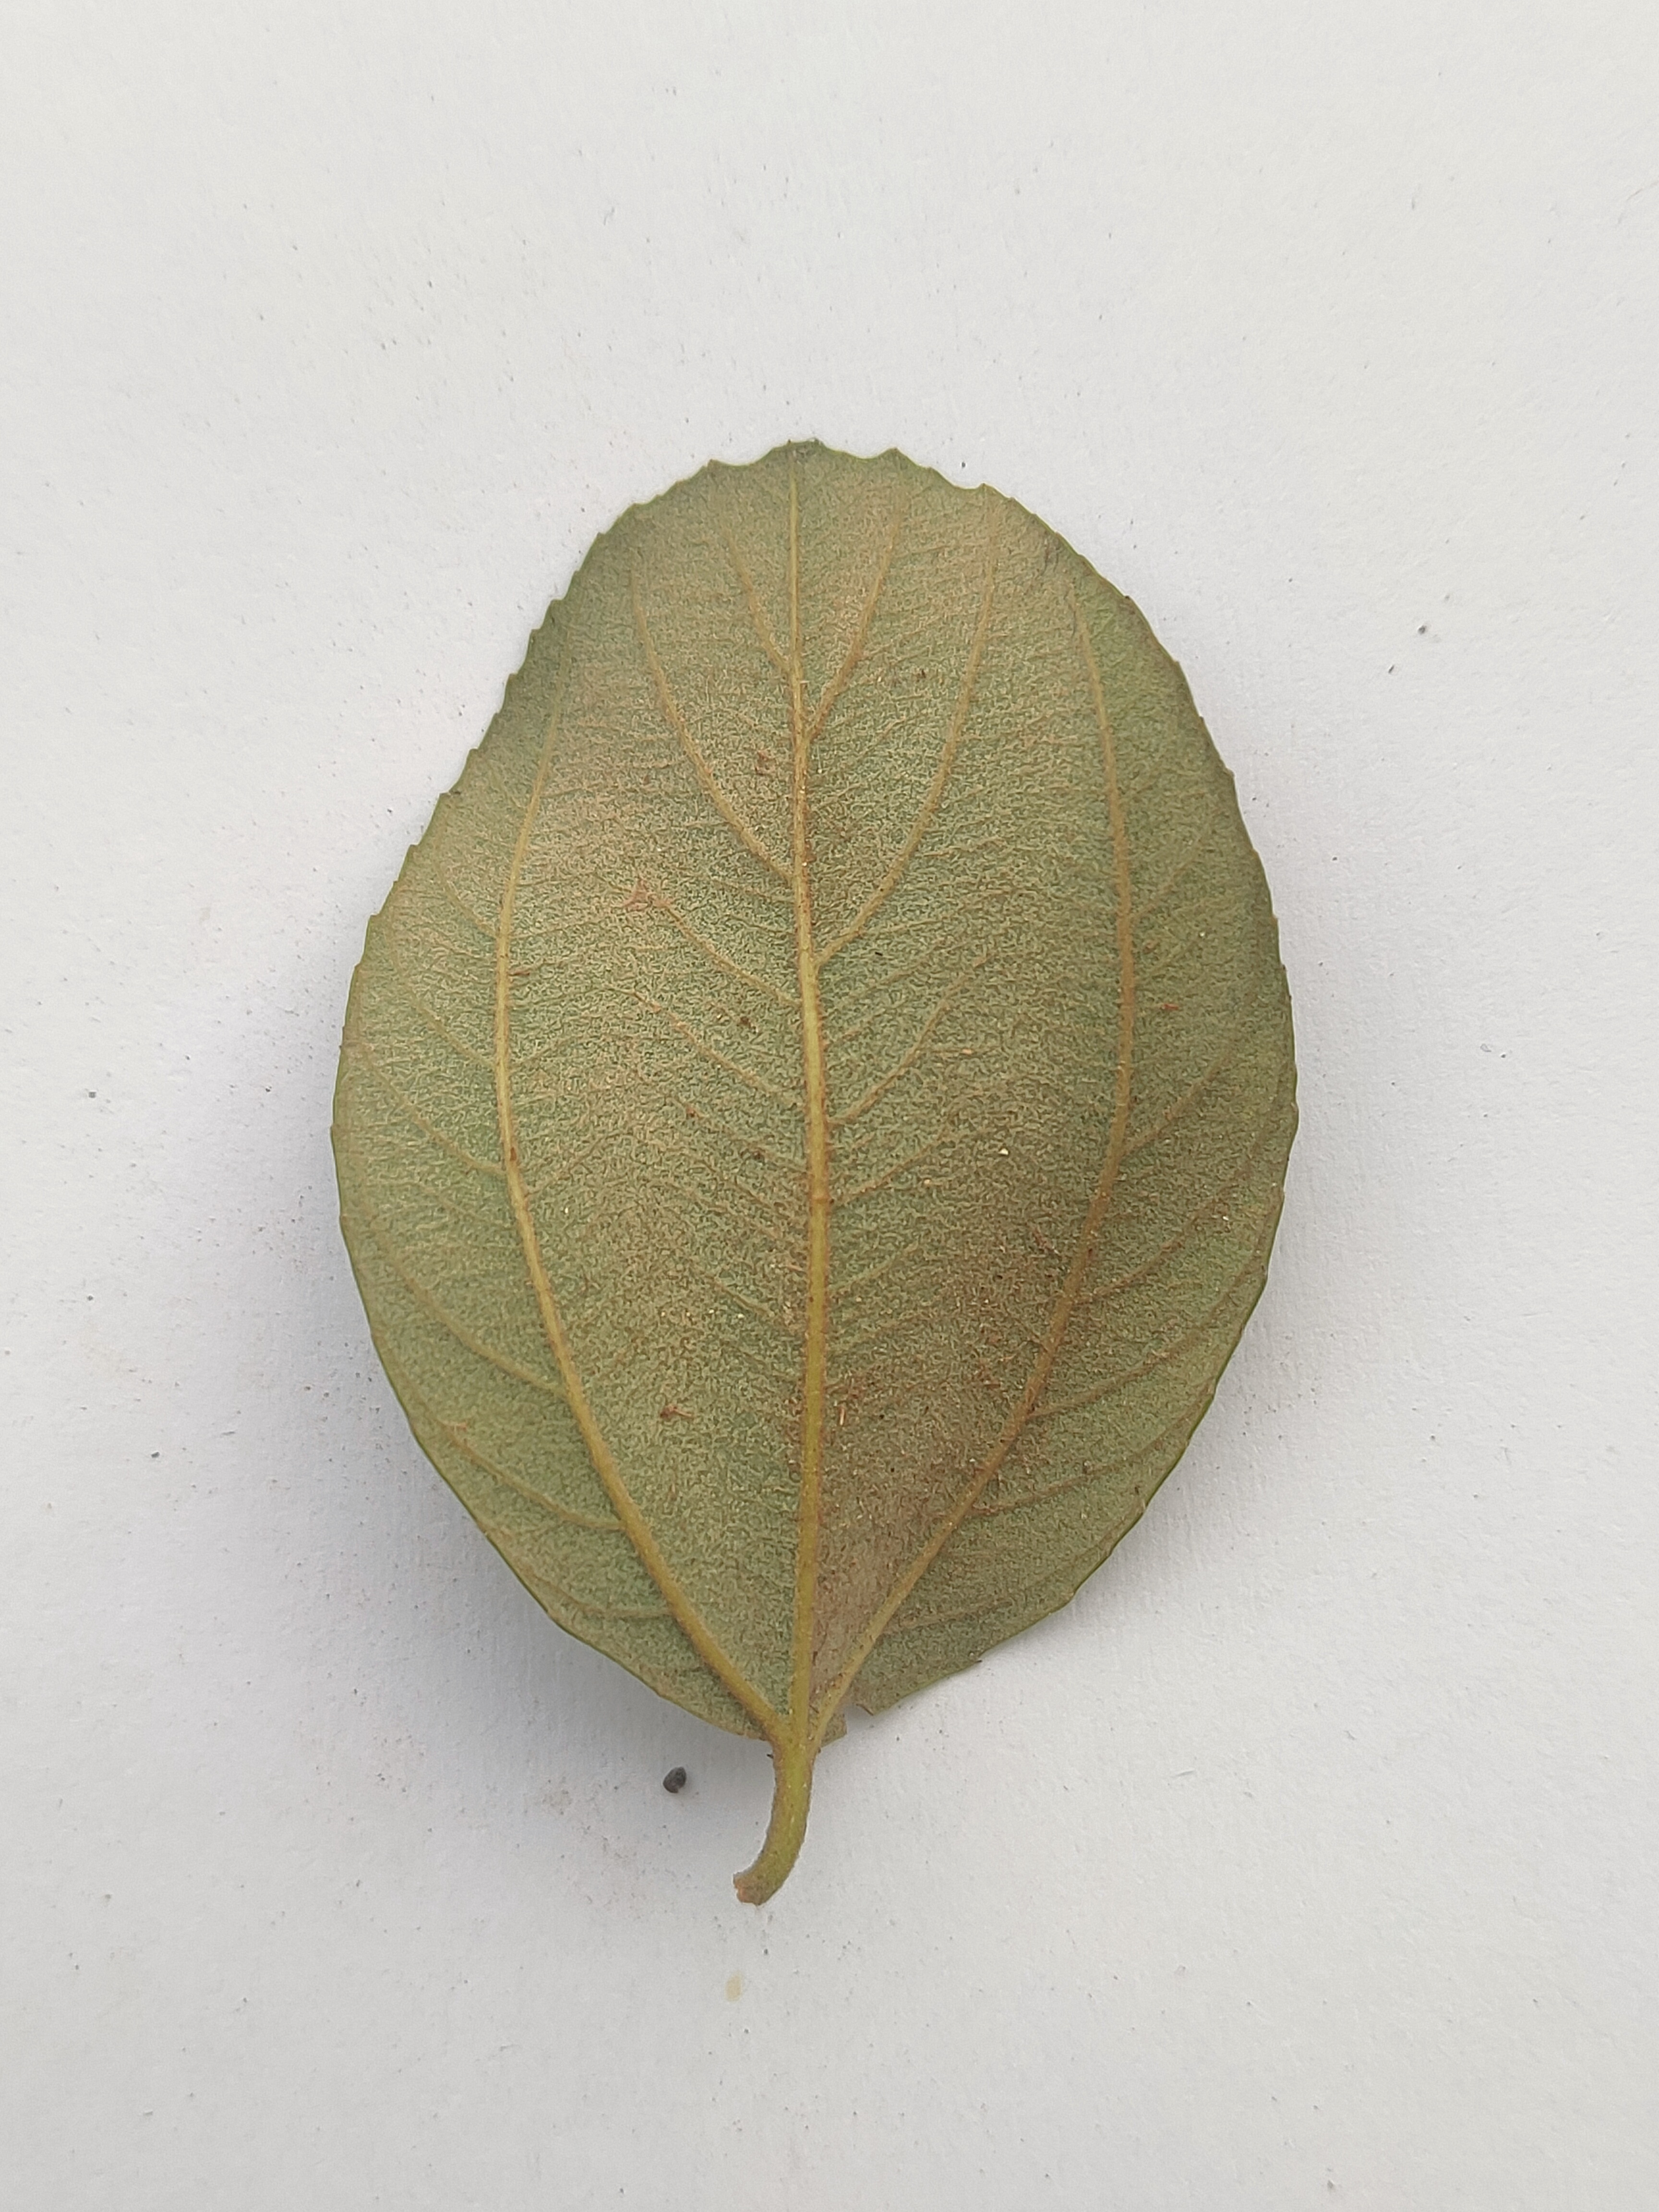
Leaf variety: Plum